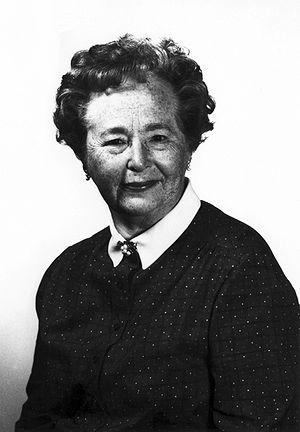
Juin
Cet article considère la place des femmes dans l'attribution du prix Nobel. Ce prix a été décerné 54 fois à des femmes, dont deux fois à Marie Curie qui en est par ailleurs la première récipiendaire féminine.